After Dark (TV programme)

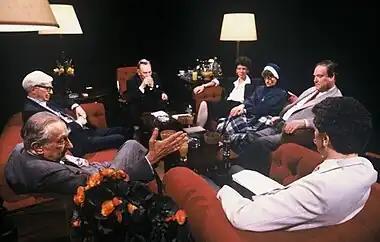
"Peace in Our Time", 3 July 1987, with Edward Teller, Beatrix Campbell, Rudolf Peierls, Enoch Powell, Sergei Kapitsa and host John Underwood.

On 28 October 1989, during a discussion on differences between men and women with among others Mary Stott and Hans Eysenck, one guest, Malcolm Bennett, "successfully propositioned the Happy Hooker author Xaviera Hollander, and the pair walked off the live set to continue their discourse privately."